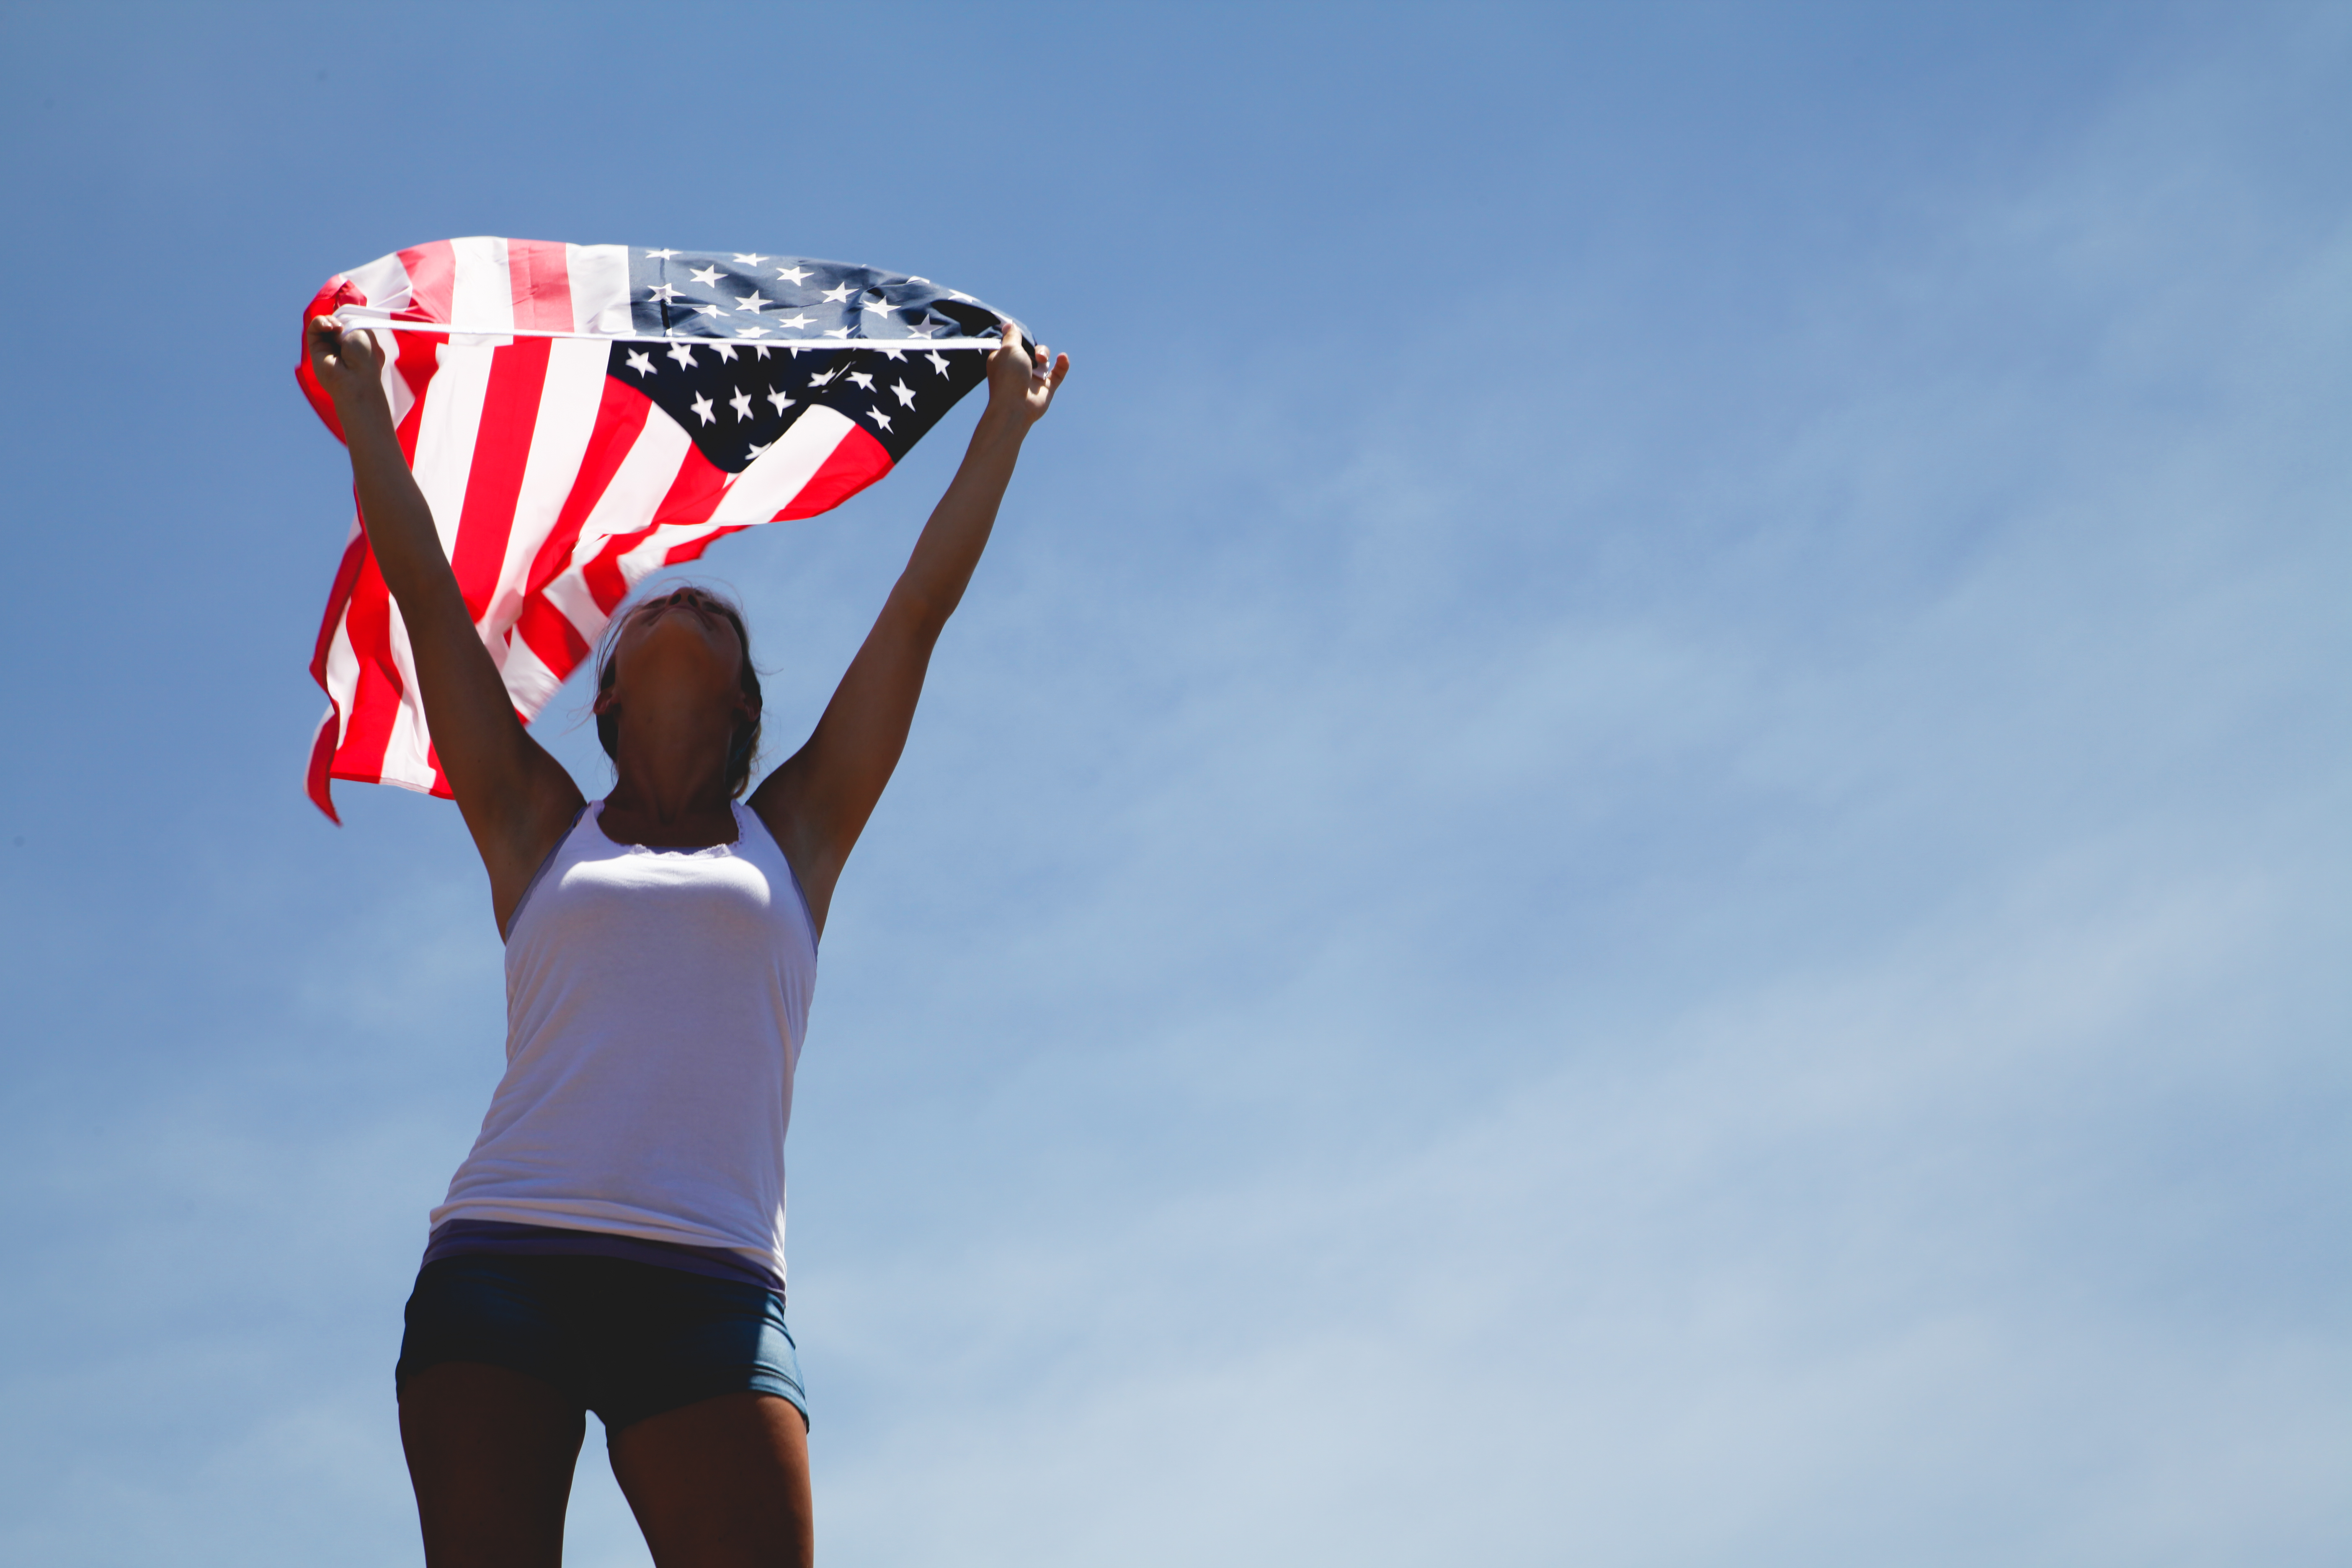
sky, woman, flag, america, american flag, united states of america, extreme sport, lady, toy, patriotism, american, sports, atmosphere of earth, kite sports